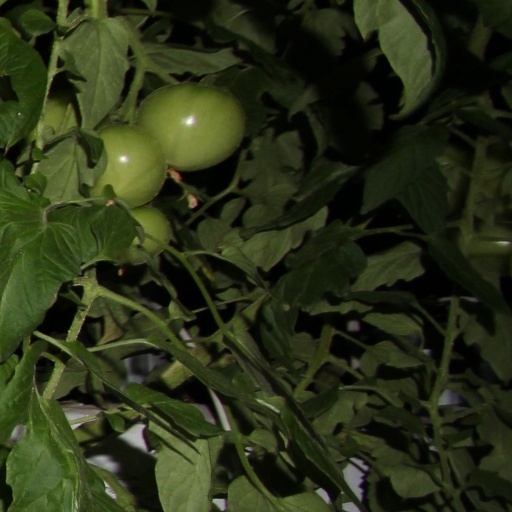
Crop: tomato